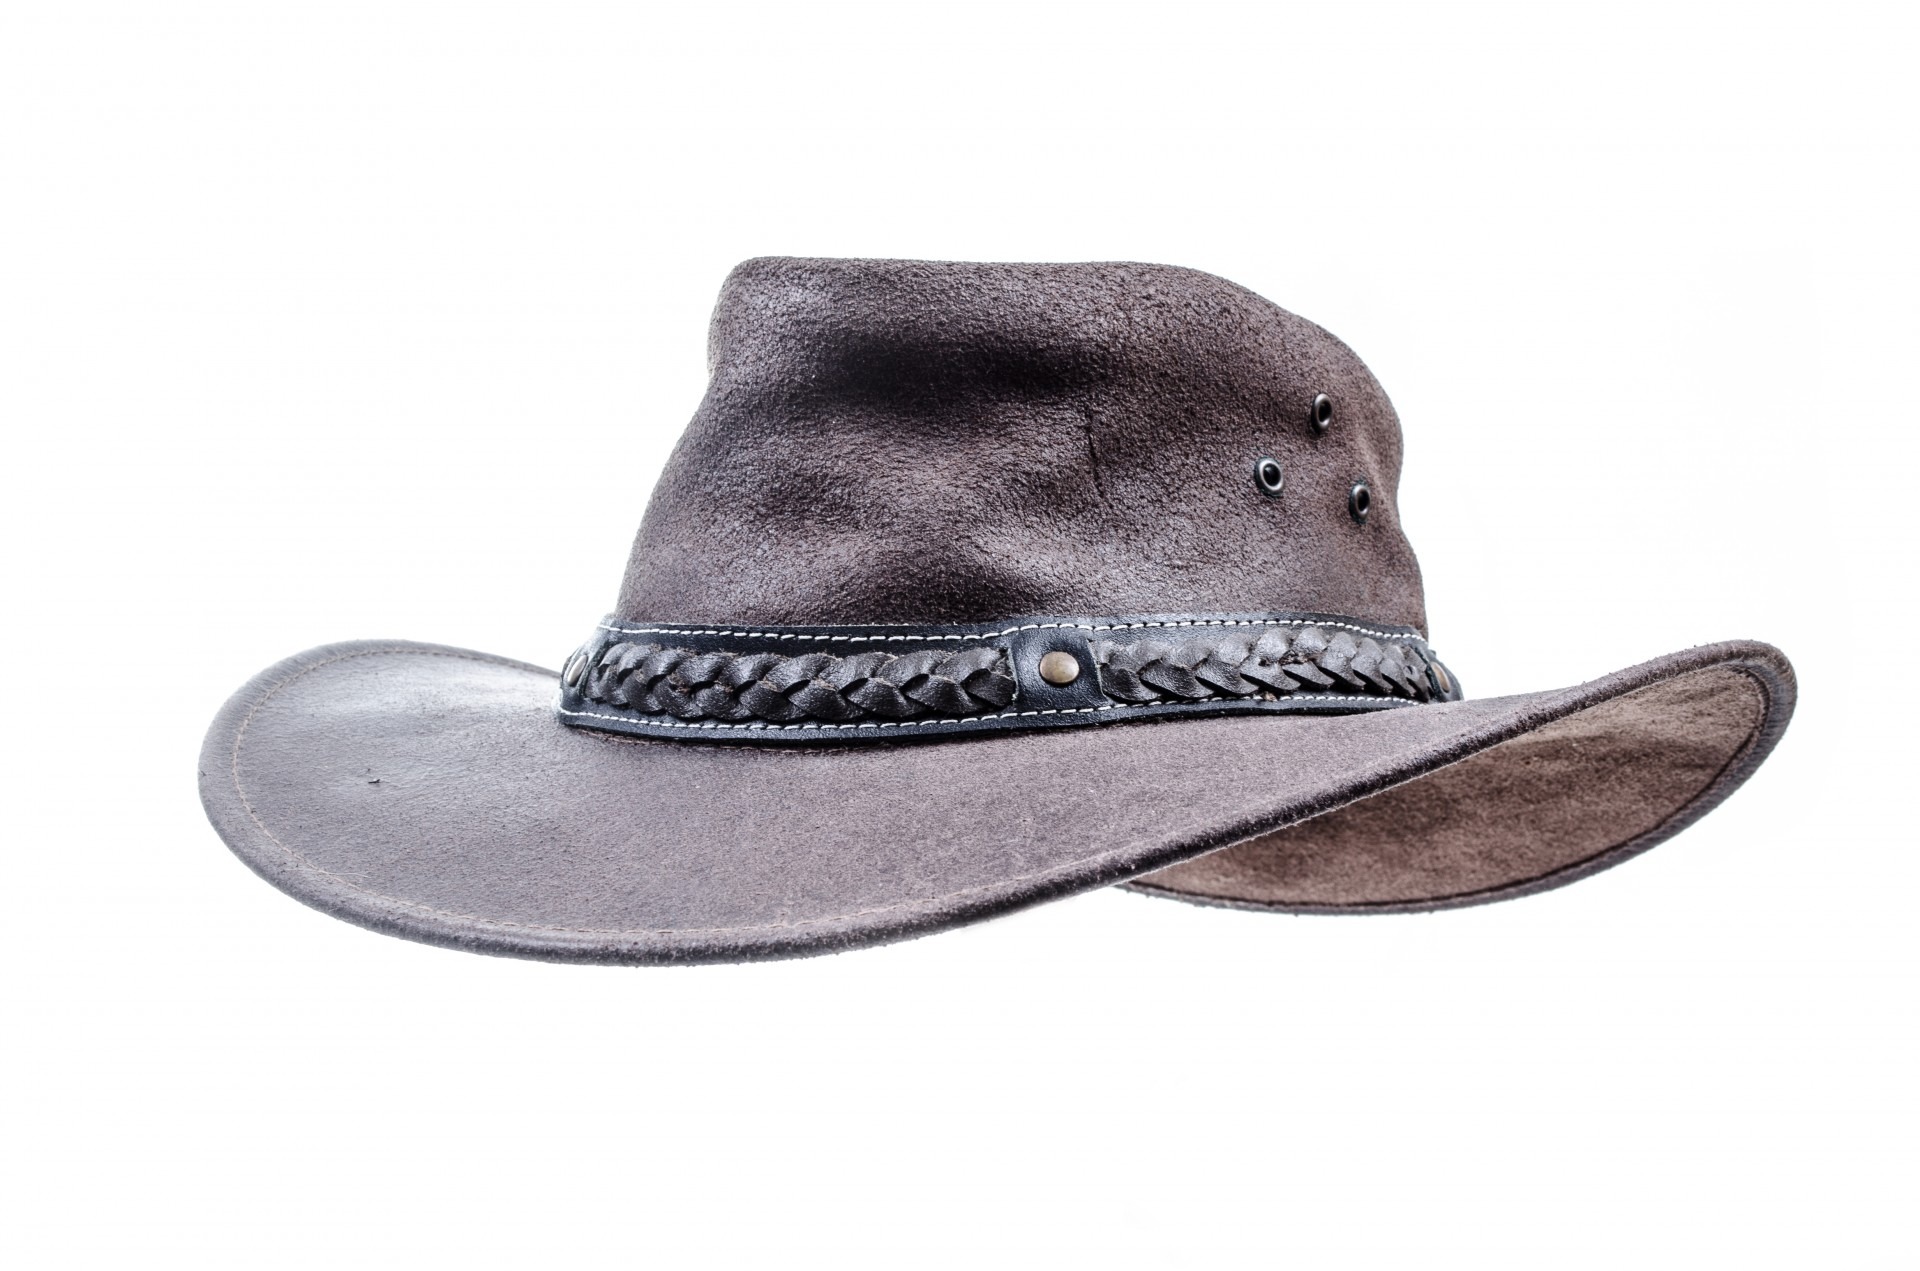
white, leather, retro, isolated, male, rural, cow, equipment, gear, brown, ride, hat, fashion, isolation, clothing, close, modern, headgear, close up, baseball cap, design, cap, head, footwear, cowboy, new, culture, western, classic, clothes, traditional, fedora, rodeo, stetson, element, cowboy hat, fashion accessory, costume accessory